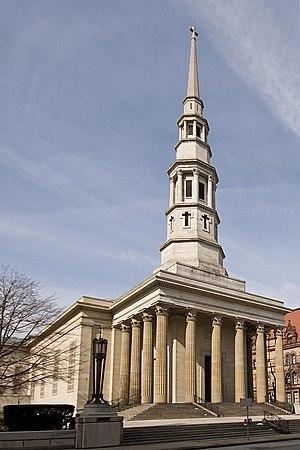
L'archidiocèse de Cincinnati est un siège métropolitain de l'Église catholique aux États-Unis. En 2016, il comptait 453 411 baptisés pour 3 012 563 habitants. Il est tenu par Mᵍʳ Dennis Schnurr.
John Baptist Purcell, né le 26 février 1800 à Mallow en Irlande et mort le 4 juillet 1883 à Cincinnati, est un prélat irlando-américain qui fut évêque de Cincinnati de 1833 à 1850, puis archevêque de Cincinnati de 1850 à sa mort en 1883, aux États-Unis. Il fit une partie de ses études en France et fut ordonné à la cathédrale Notre-Dame de Paris.